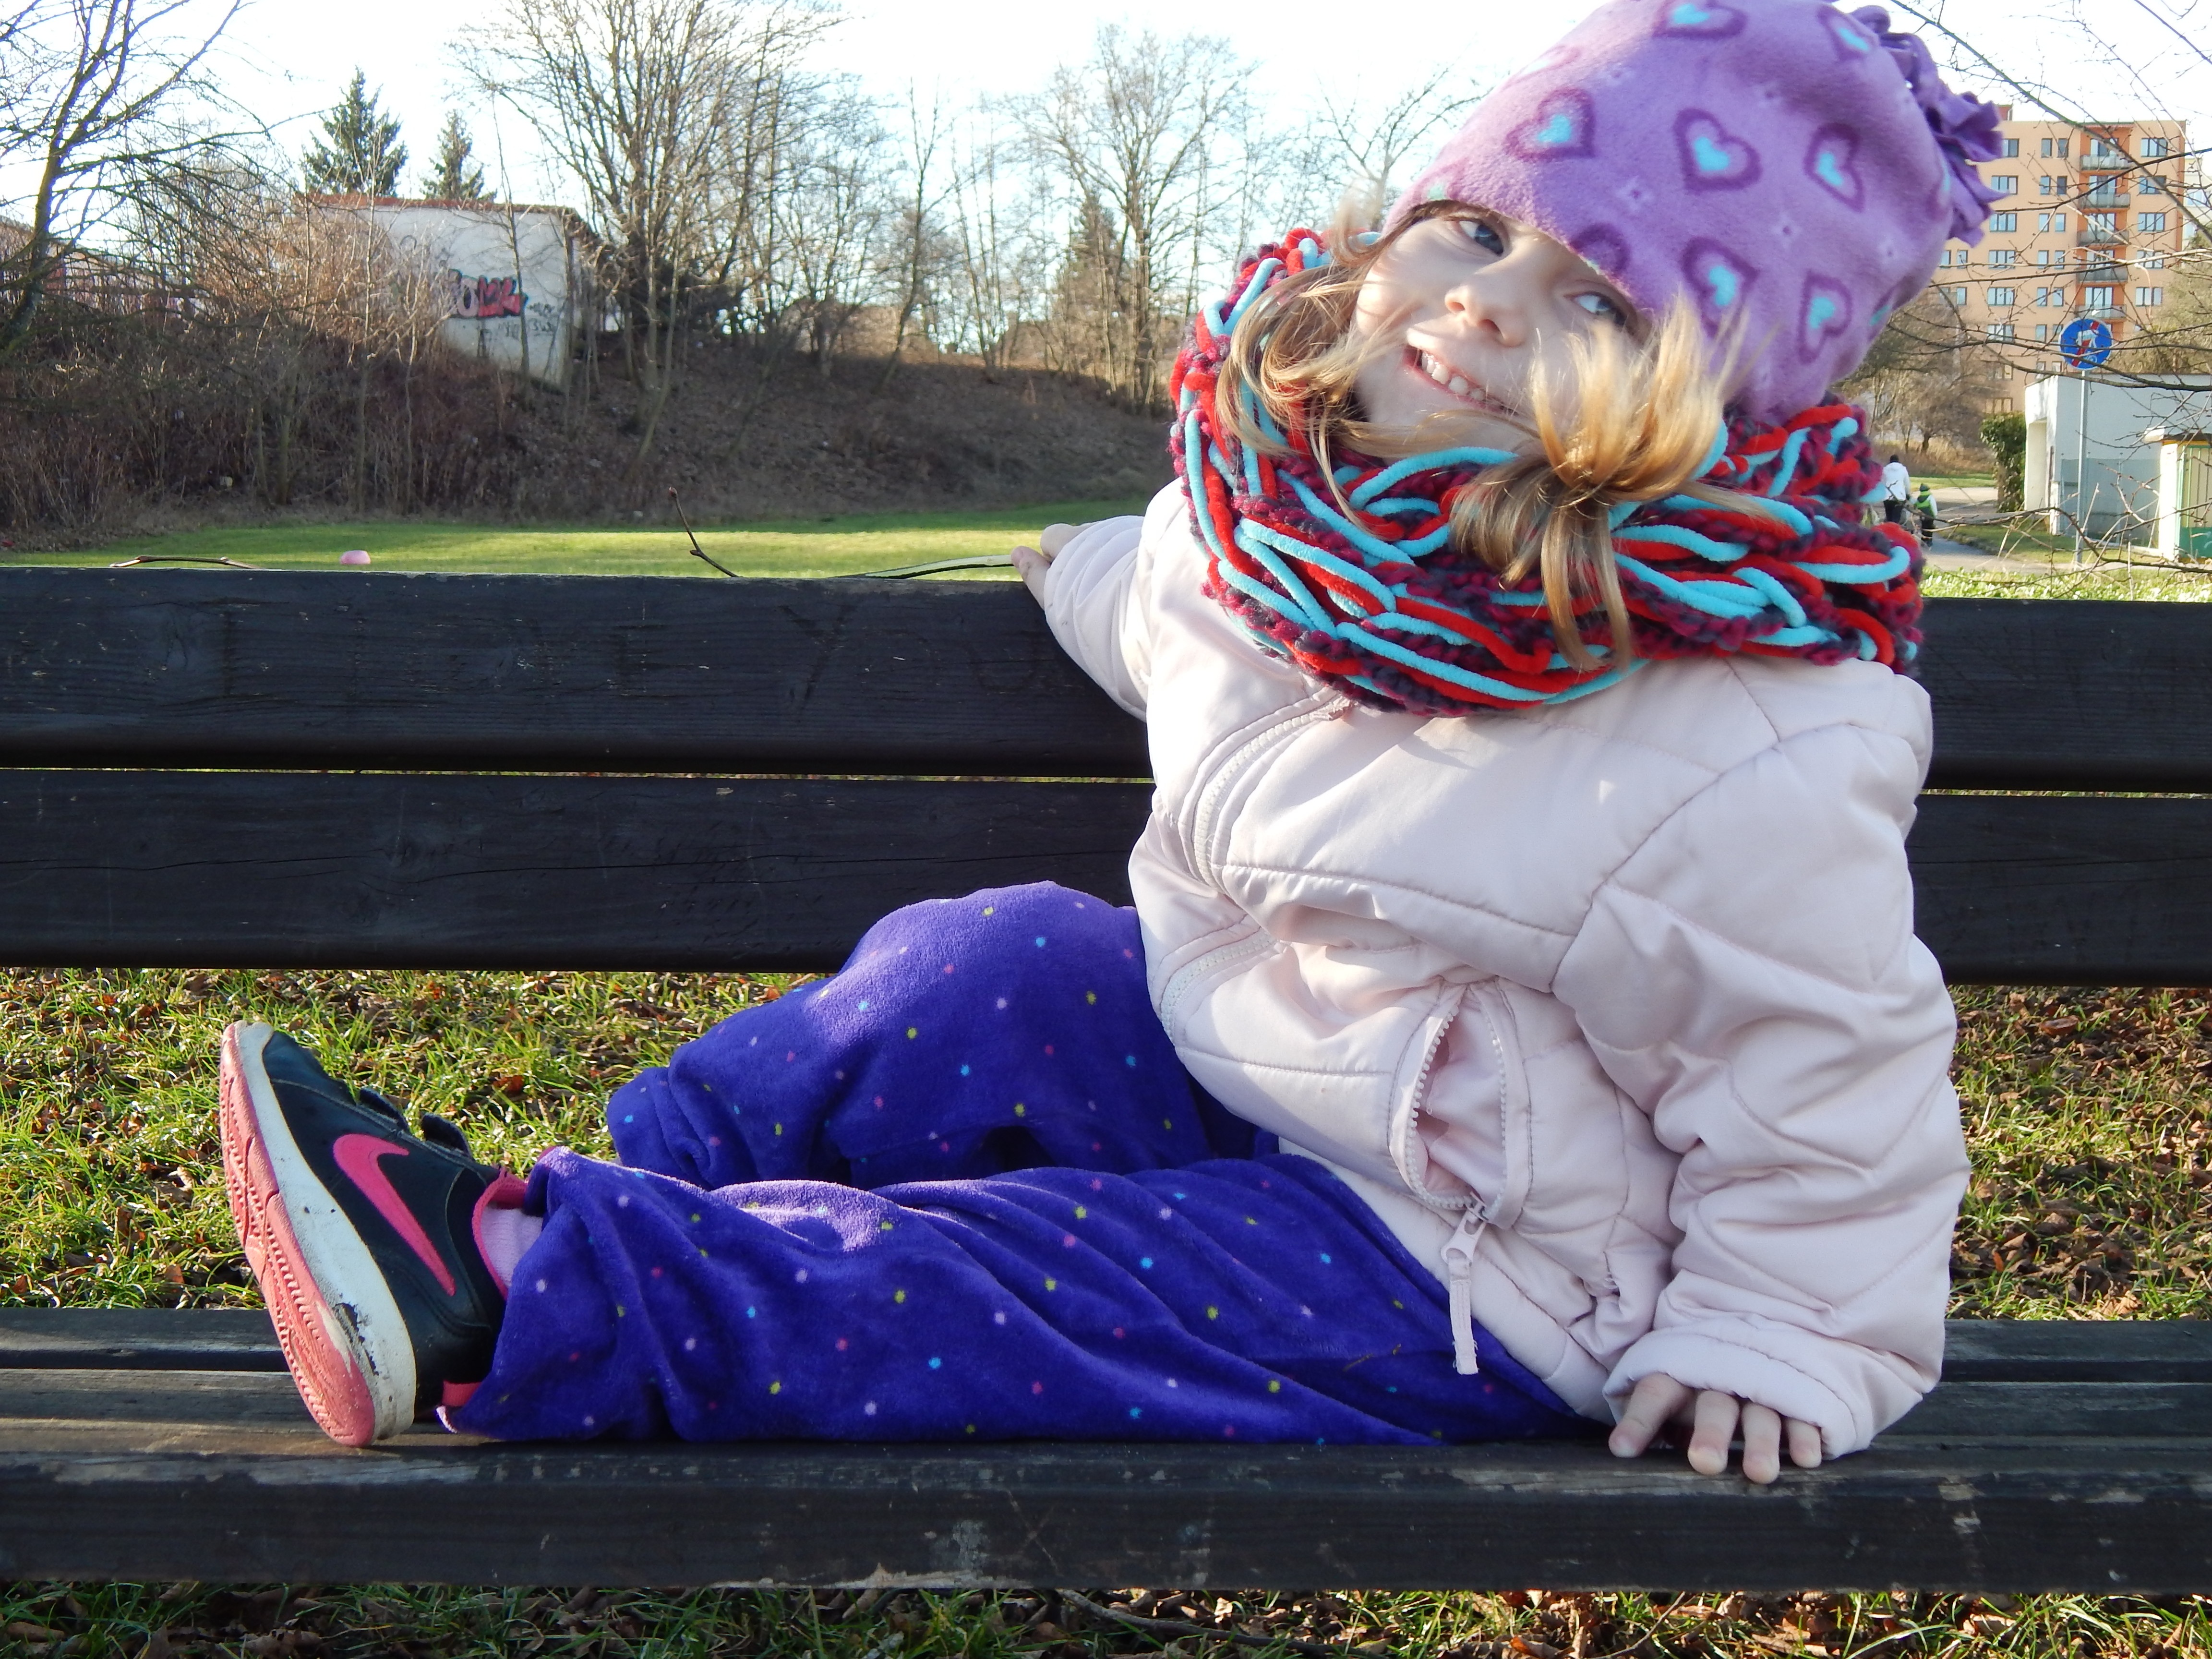
tree, grass, winter, plant, girl, play, purple, vacation, sitting, child, blue, clothing, pink, headgear, fun, happiness, toddler, pleasure, sister, baby girl, adelka